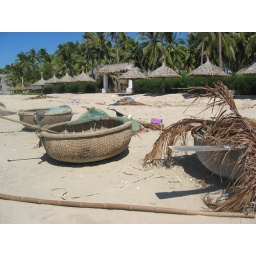
A fisherman (always a man) used one of these circular boats to catch fish in the early mornings.